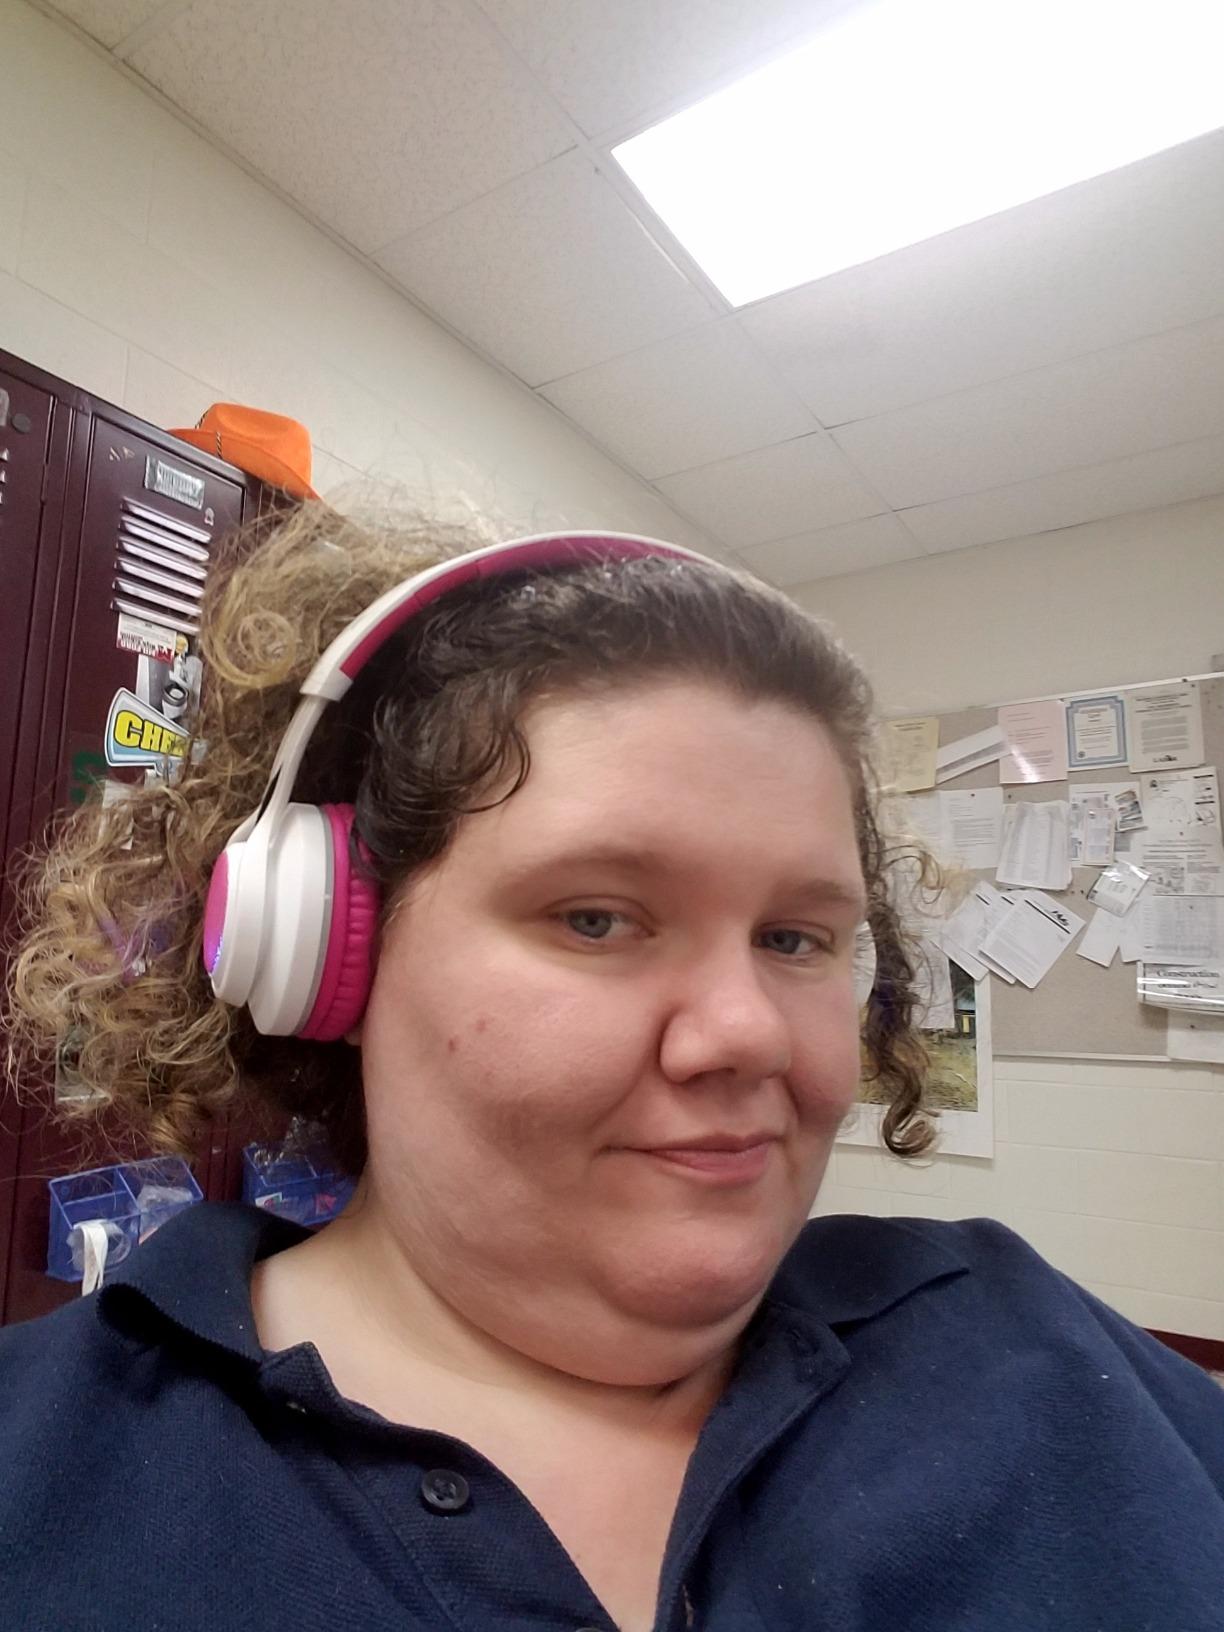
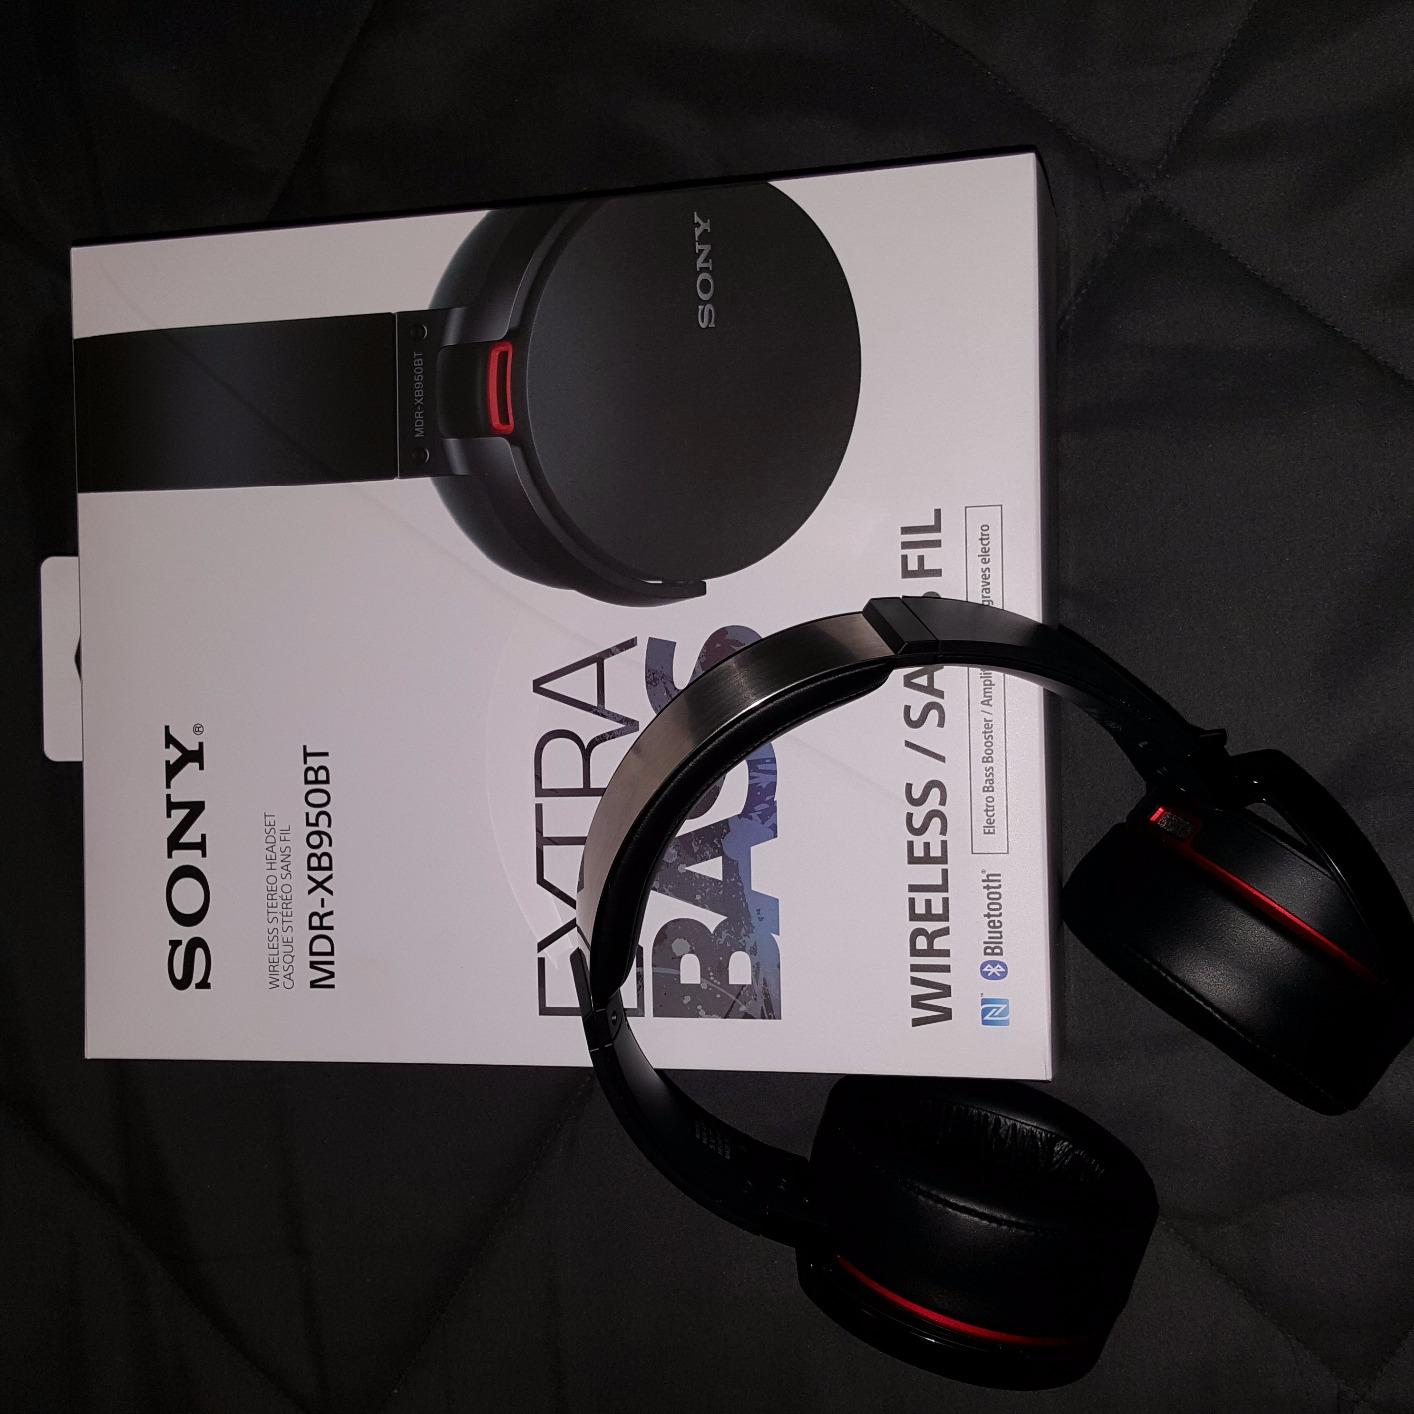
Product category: headphones
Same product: no